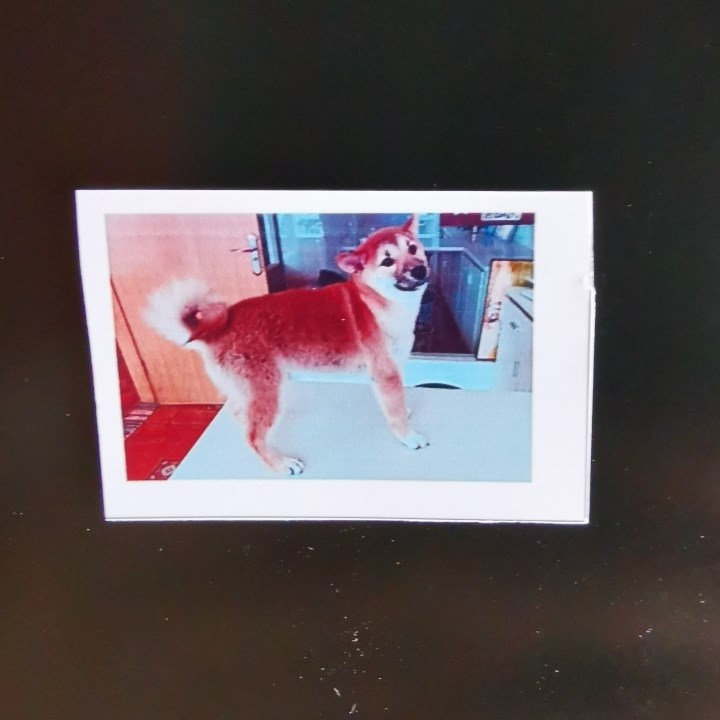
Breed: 1043-n000001-Shiba_Dog